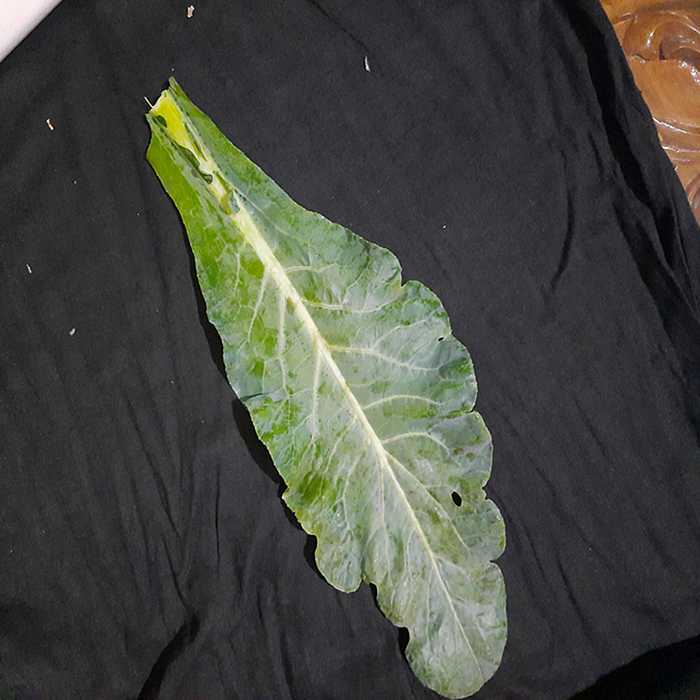
Plant: Cauliflower
Label: Fresh leaf